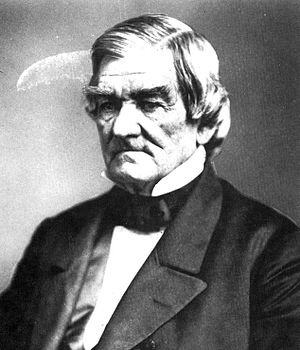
Cherokeestammens overhøvdinge / Cherokee-nationen i indianerterritoriet (1839 – 1907)
John Ross
"""Overhøvding"" eller på engelsk Principal Chief er titlen på lederen af hver af de tre føderalt anerkendte grupper af cherokesere i USA: Cherokee Nation, United Keetoowah Band of Cherokee Indians og Eastern Band of Cherokee Indians. Selve titlen blev oprettet i 1794, da stammen formaliserede deres politiske struktur i Cherokee-nationen, men funktionen eksisterede fra begyndelsen af 1700-tallet. Stammens egen titel på personen, der styrede en landsby var ""Uku"", der egentlig betyder ""den elskede mand"". Overhøvdingen blev derfor til ""First Beloved Man"". Englænderne oversatte ""Uku"" til ""høvding"", og dermed blev betegnelsen for den fælles leder til overhøvding.